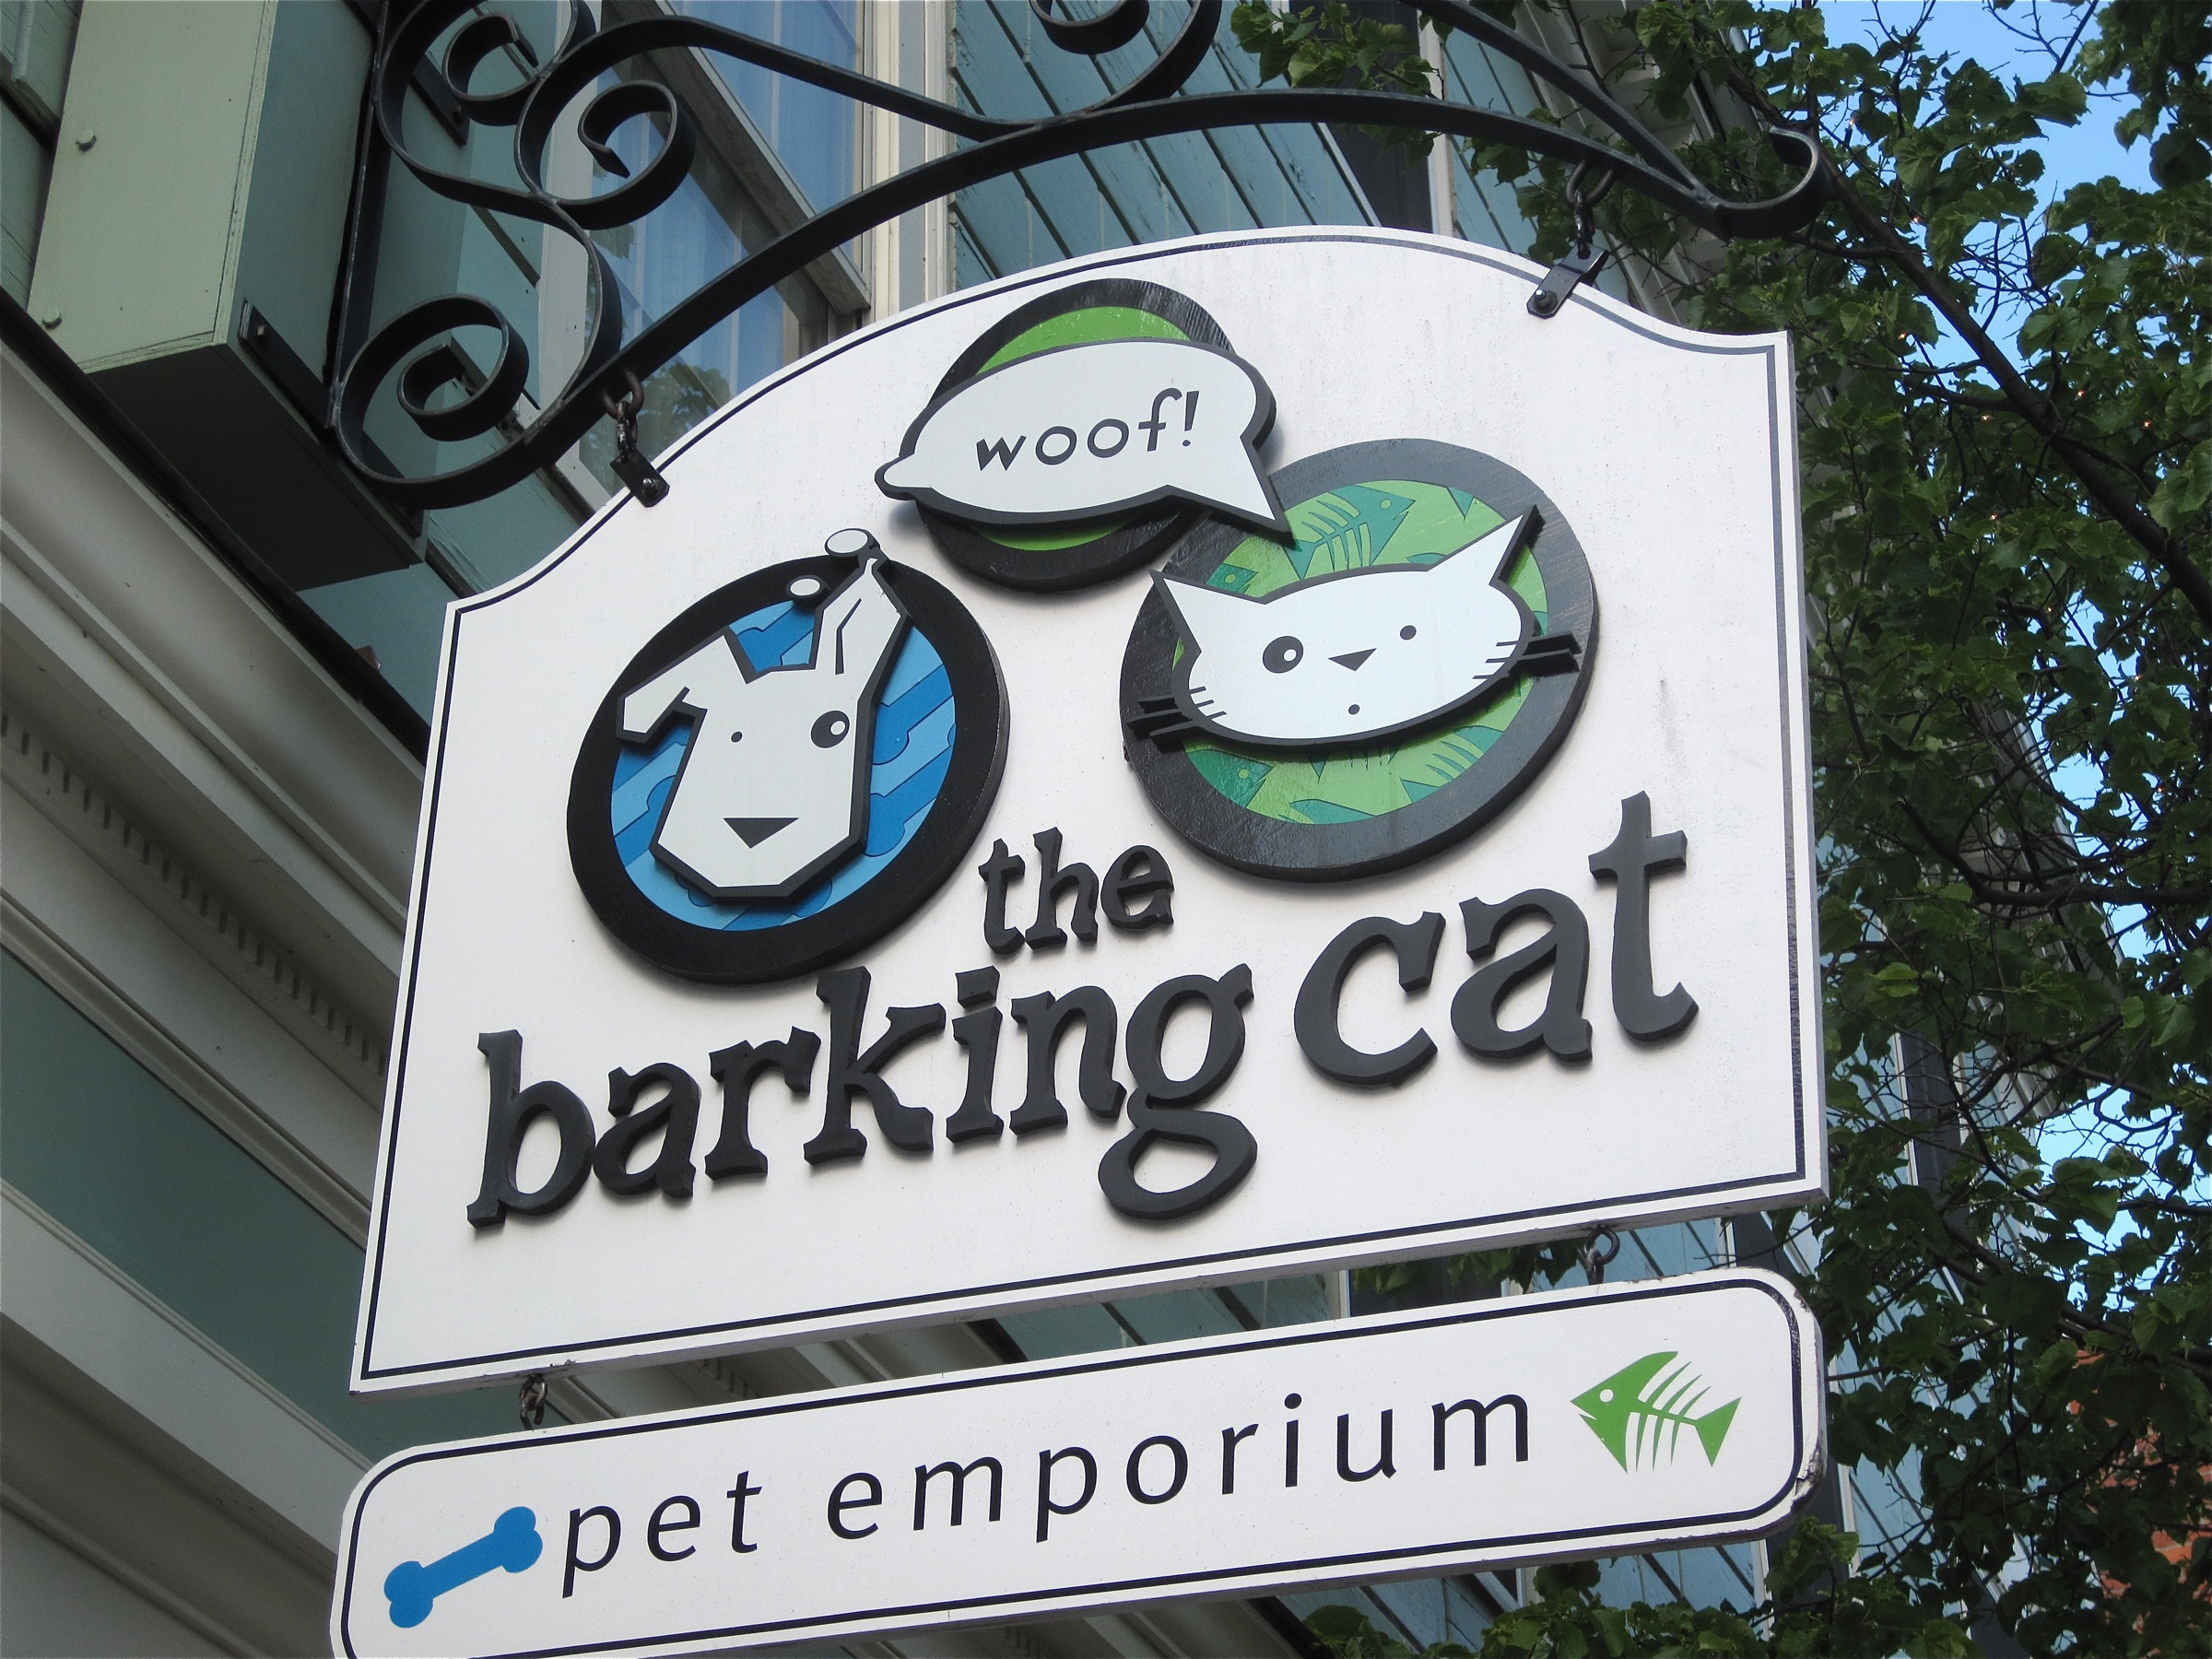
advertising, sign, street sign, signage, dogsign, salem, traffic sign